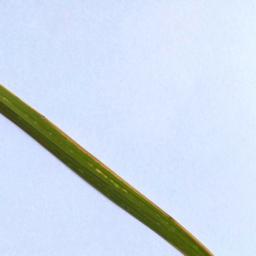
Label: Rice___Leaf_Blast